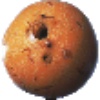
Label: granadilla